Commander-in-chief

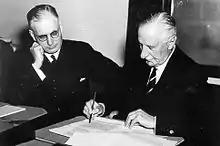
Governor General of Australia The Lord Gowrie (right) signing the declaration of war against Japan with Prime Minister John Curtin (left) looking on. (8 December 1941)

Under chapter II of section 68 titled "Command of the naval and military forces", the Constitution of Australia states that: